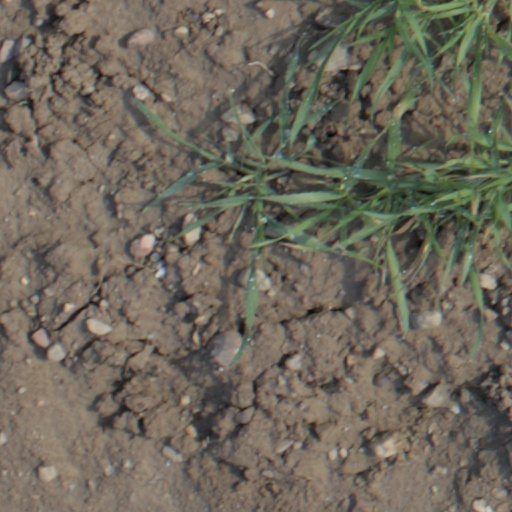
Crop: wheat